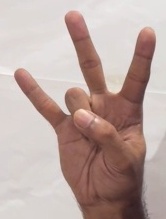
ASL sign: 7